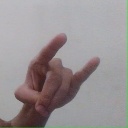
अक्षर: च